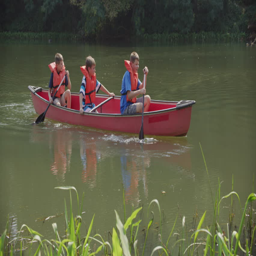
kids at summer camp paddling a canoe